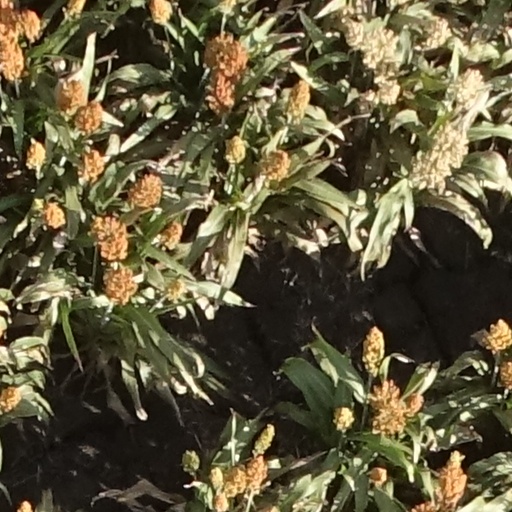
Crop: sorghum